Zuralmy Rivas

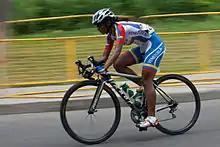
Rivas at the 2015 Pan American Games

Zuralmy Coromoto Rivas Molina (born 26 November 1993) is a Venezuelan track and road cyclist. In 2013, she won bronze at the Bolivarian Games in the team sprint. In 2014, she won the Clasico FVCiclismo Corre Por la VIDA.